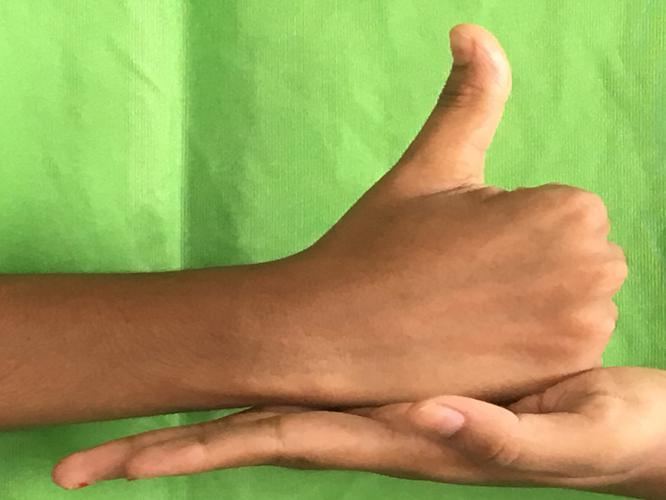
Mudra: Shivalinga
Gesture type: double_hand